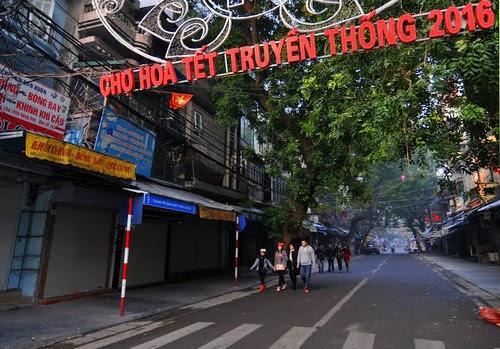
mỗi nhóm người đang đi bộ đều có bốn người